Dhammakaya meditation

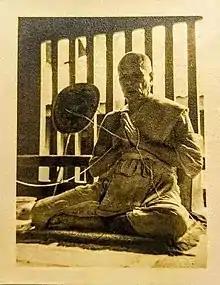
Elderly monk in gesture of prayer, with a thread wrapped around the palms of his hands.

According to biographies published by Dhammakaya-related temples, the principles of Dhammakaya meditation were rediscovered by Luang Pu Sodh at Wat Botbon, in Nonthaburi Province sometime between 19151917. The tradition was started by Luang Pu Sodh Candasaro in the early twentieth century.